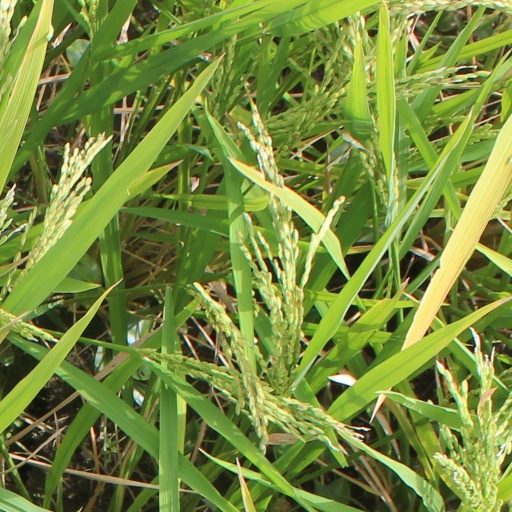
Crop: rice